Robert E. Lee

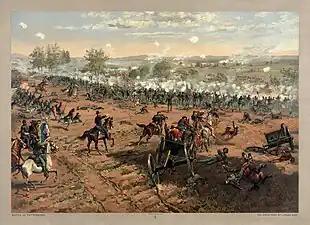
Battle of Gettysburg, by Thure de Thulstrup

Lee launched the Gettysburg Campaign when he abandoned his position on the Rapahannock and crossed the Potomac River into Maryland in June. Hooker mobilized his men and pursued, but was replaced by Gen. George G. Meade on June 28, a few days before the two armies clashed at the town of Gettysburg, Pennsylvania, in early July; the battle produced the largest number of casualties in the American Civil War. Some of Lee's subordinates were new and inexperienced to their commands, and J.E.B. Stuart's cavalry failed to perform effective reconnaissance. The first day was a surprise affair for both sides, and the Confederates managed to rally their forces first, pushing the panicked Union troops away from town, and towards key terrain that should have been taken by General Ewell, but was not. The second day unfolded differently for the Confederates. They took too much time to assemble, and launched repeated failed assaults against the Union left flank over difficult terrain. Lee's decision on the third day, going against the advice of his best corps commander, Gen. James Longstreet, to launch a massive frontal assault on the center of the Union line, was disastrous. It was carried out over a wide field, and has come to be known commonly as Pickett's Charge. Easily repulsed, Pickett's Charge, named after the general whose division participated, resulted in severe Confederate losses. Lee rode out to meet the remains of the division and proclaimed, "All this has been my fault." He had no choice but to withdraw, and he escaped Meade's ineffective pursuit, slipping back into Virginia.